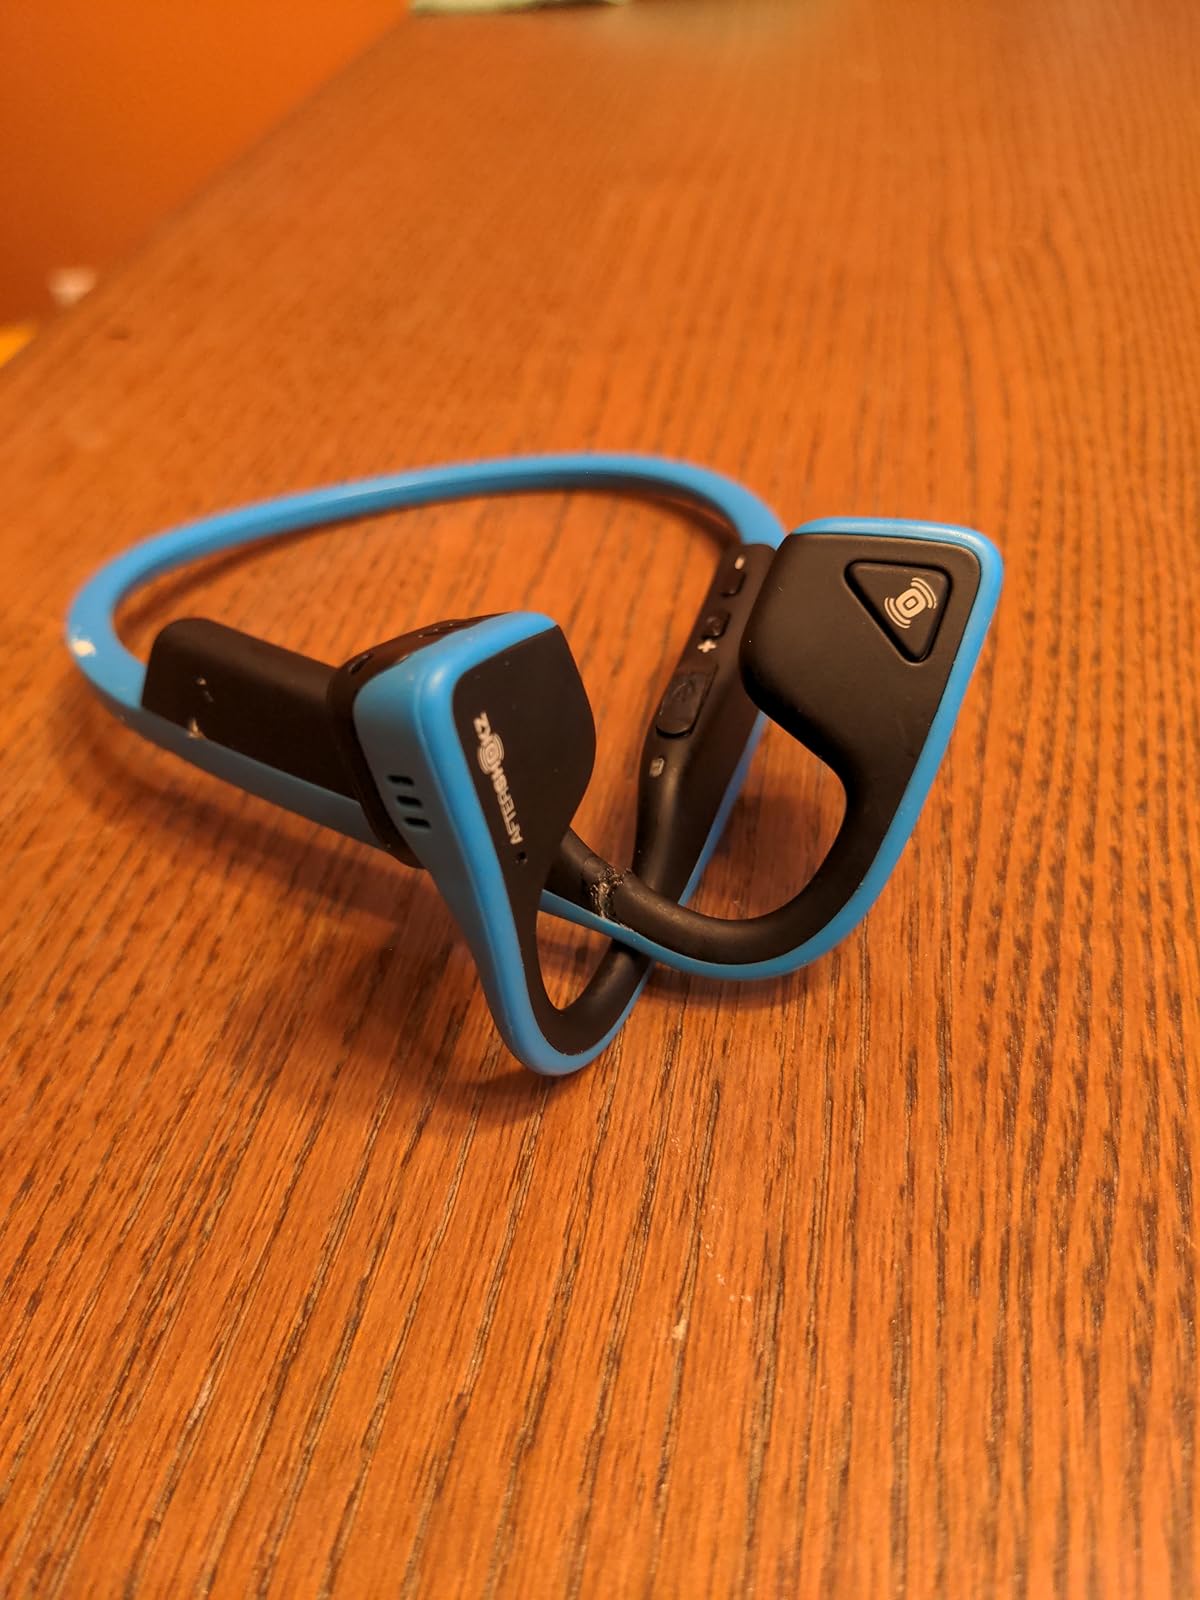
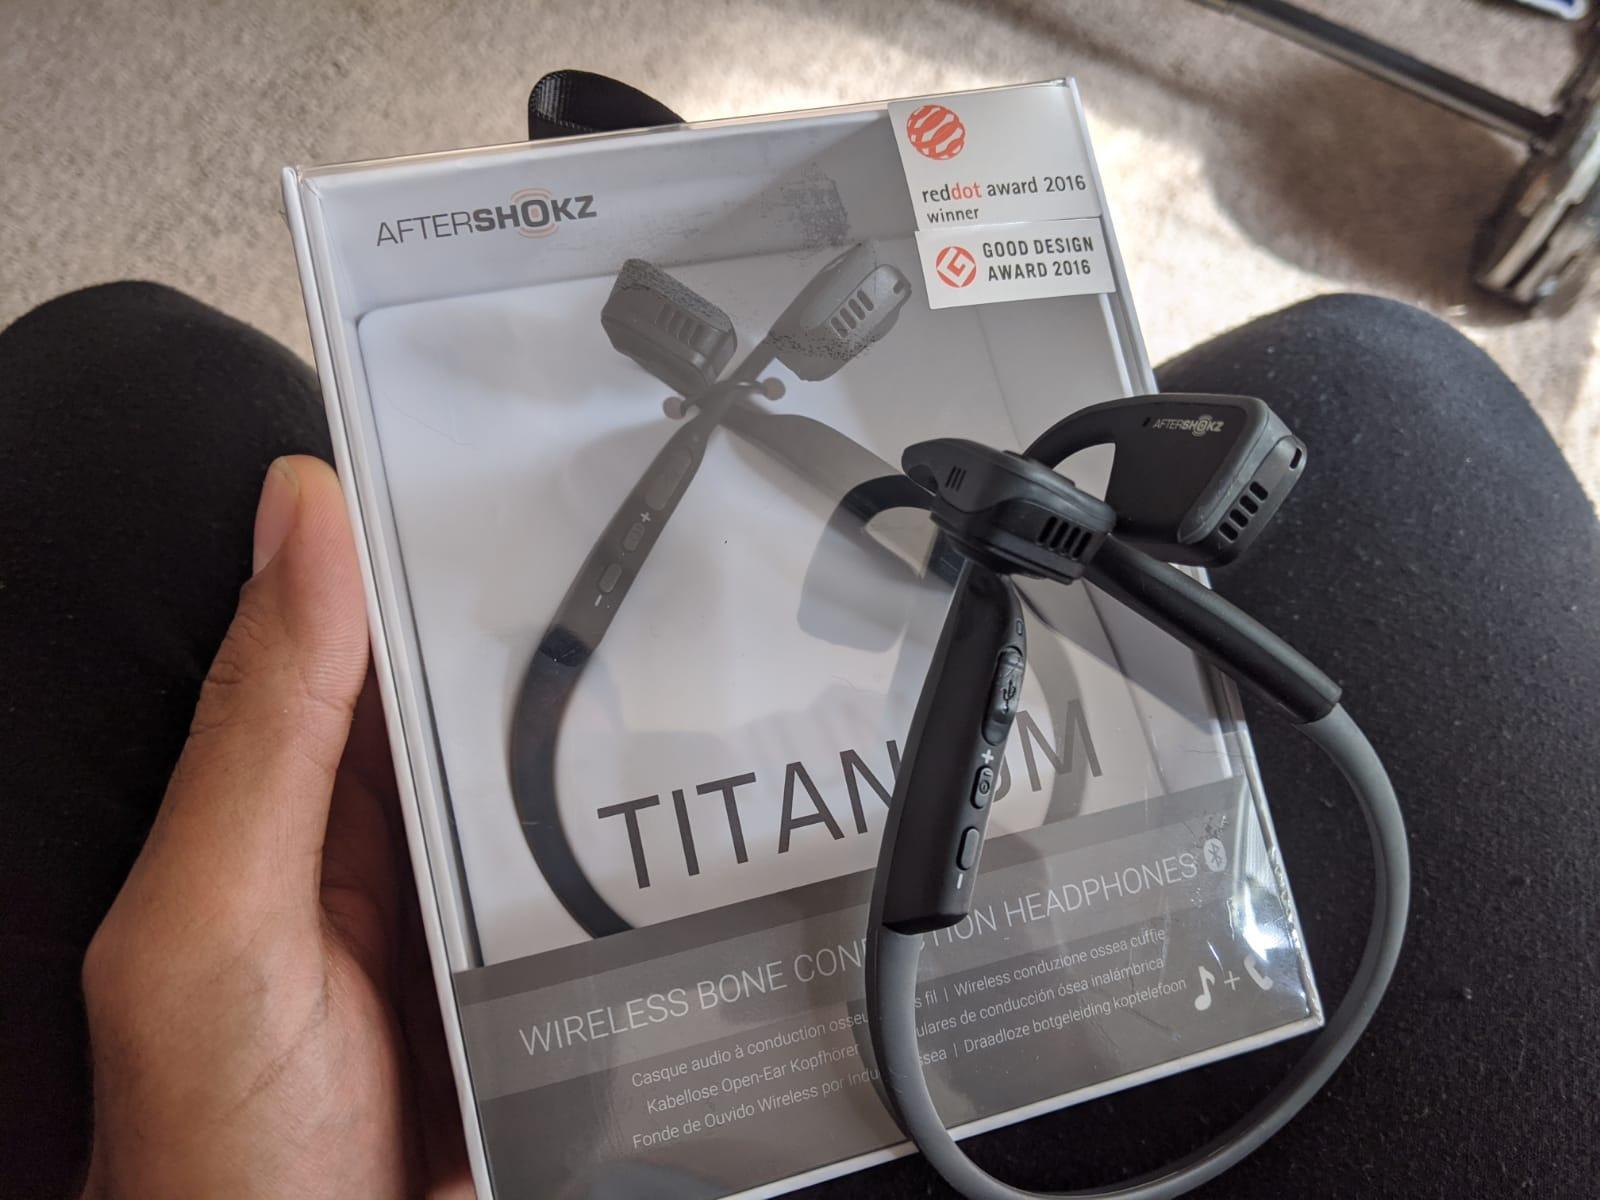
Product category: headphones
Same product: no